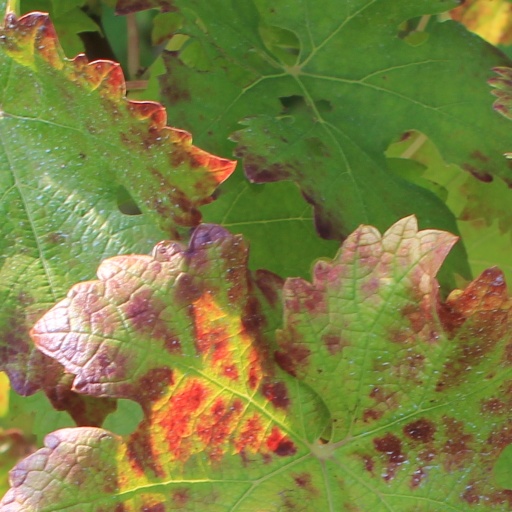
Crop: grape